The Endless Trench

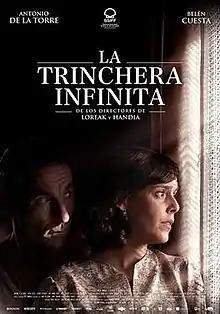

The Endless Trench is a 2019 Spanish-French historical drama film directed by Jon Garaño, Aitor Arregi and Jose Mari Goenaga. It premiered at the 2019 San Sebastián International Film Festival, where it won the Silver Shell for Best Director and the Jury Prize for Best Screenplay. It was selected as the Spanish entry for the Best International Feature Film at the 93rd Academy Awards, but it was not nominated.